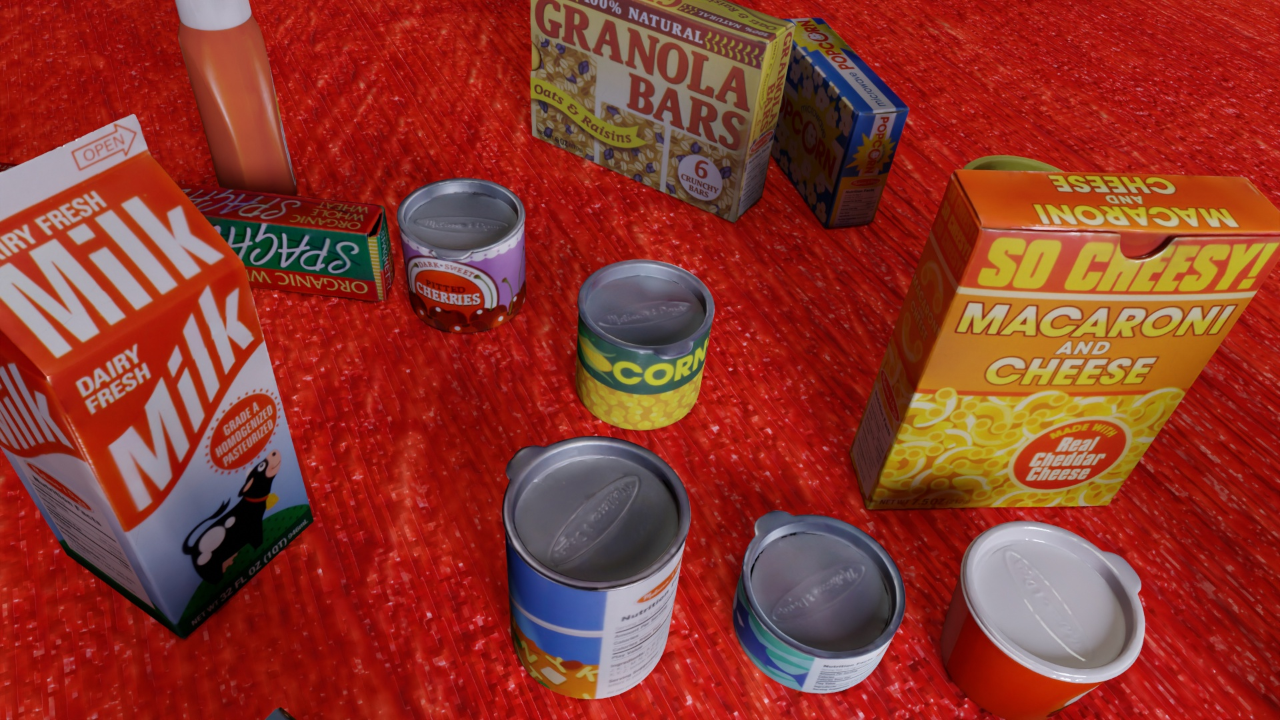
Question:
What are the five normalized (x, y) points between 0 and 1 in the image that outline the grasp plane for the yogurt container with the vibrant orange strawberry design? Your answer should be as Grasp center: [], Left finger base: [], Right finger base: [], Left finger tip: [], Right finger tip: [].
Answer: Grasp center: [0.846094, 0.776389], Left finger base: [0.757812, 0.856944], Right finger base: [0.925781, 0.705556], Left finger tip: [0.725781, 0.930556], Right finger tip: [0.882031, 0.786111]